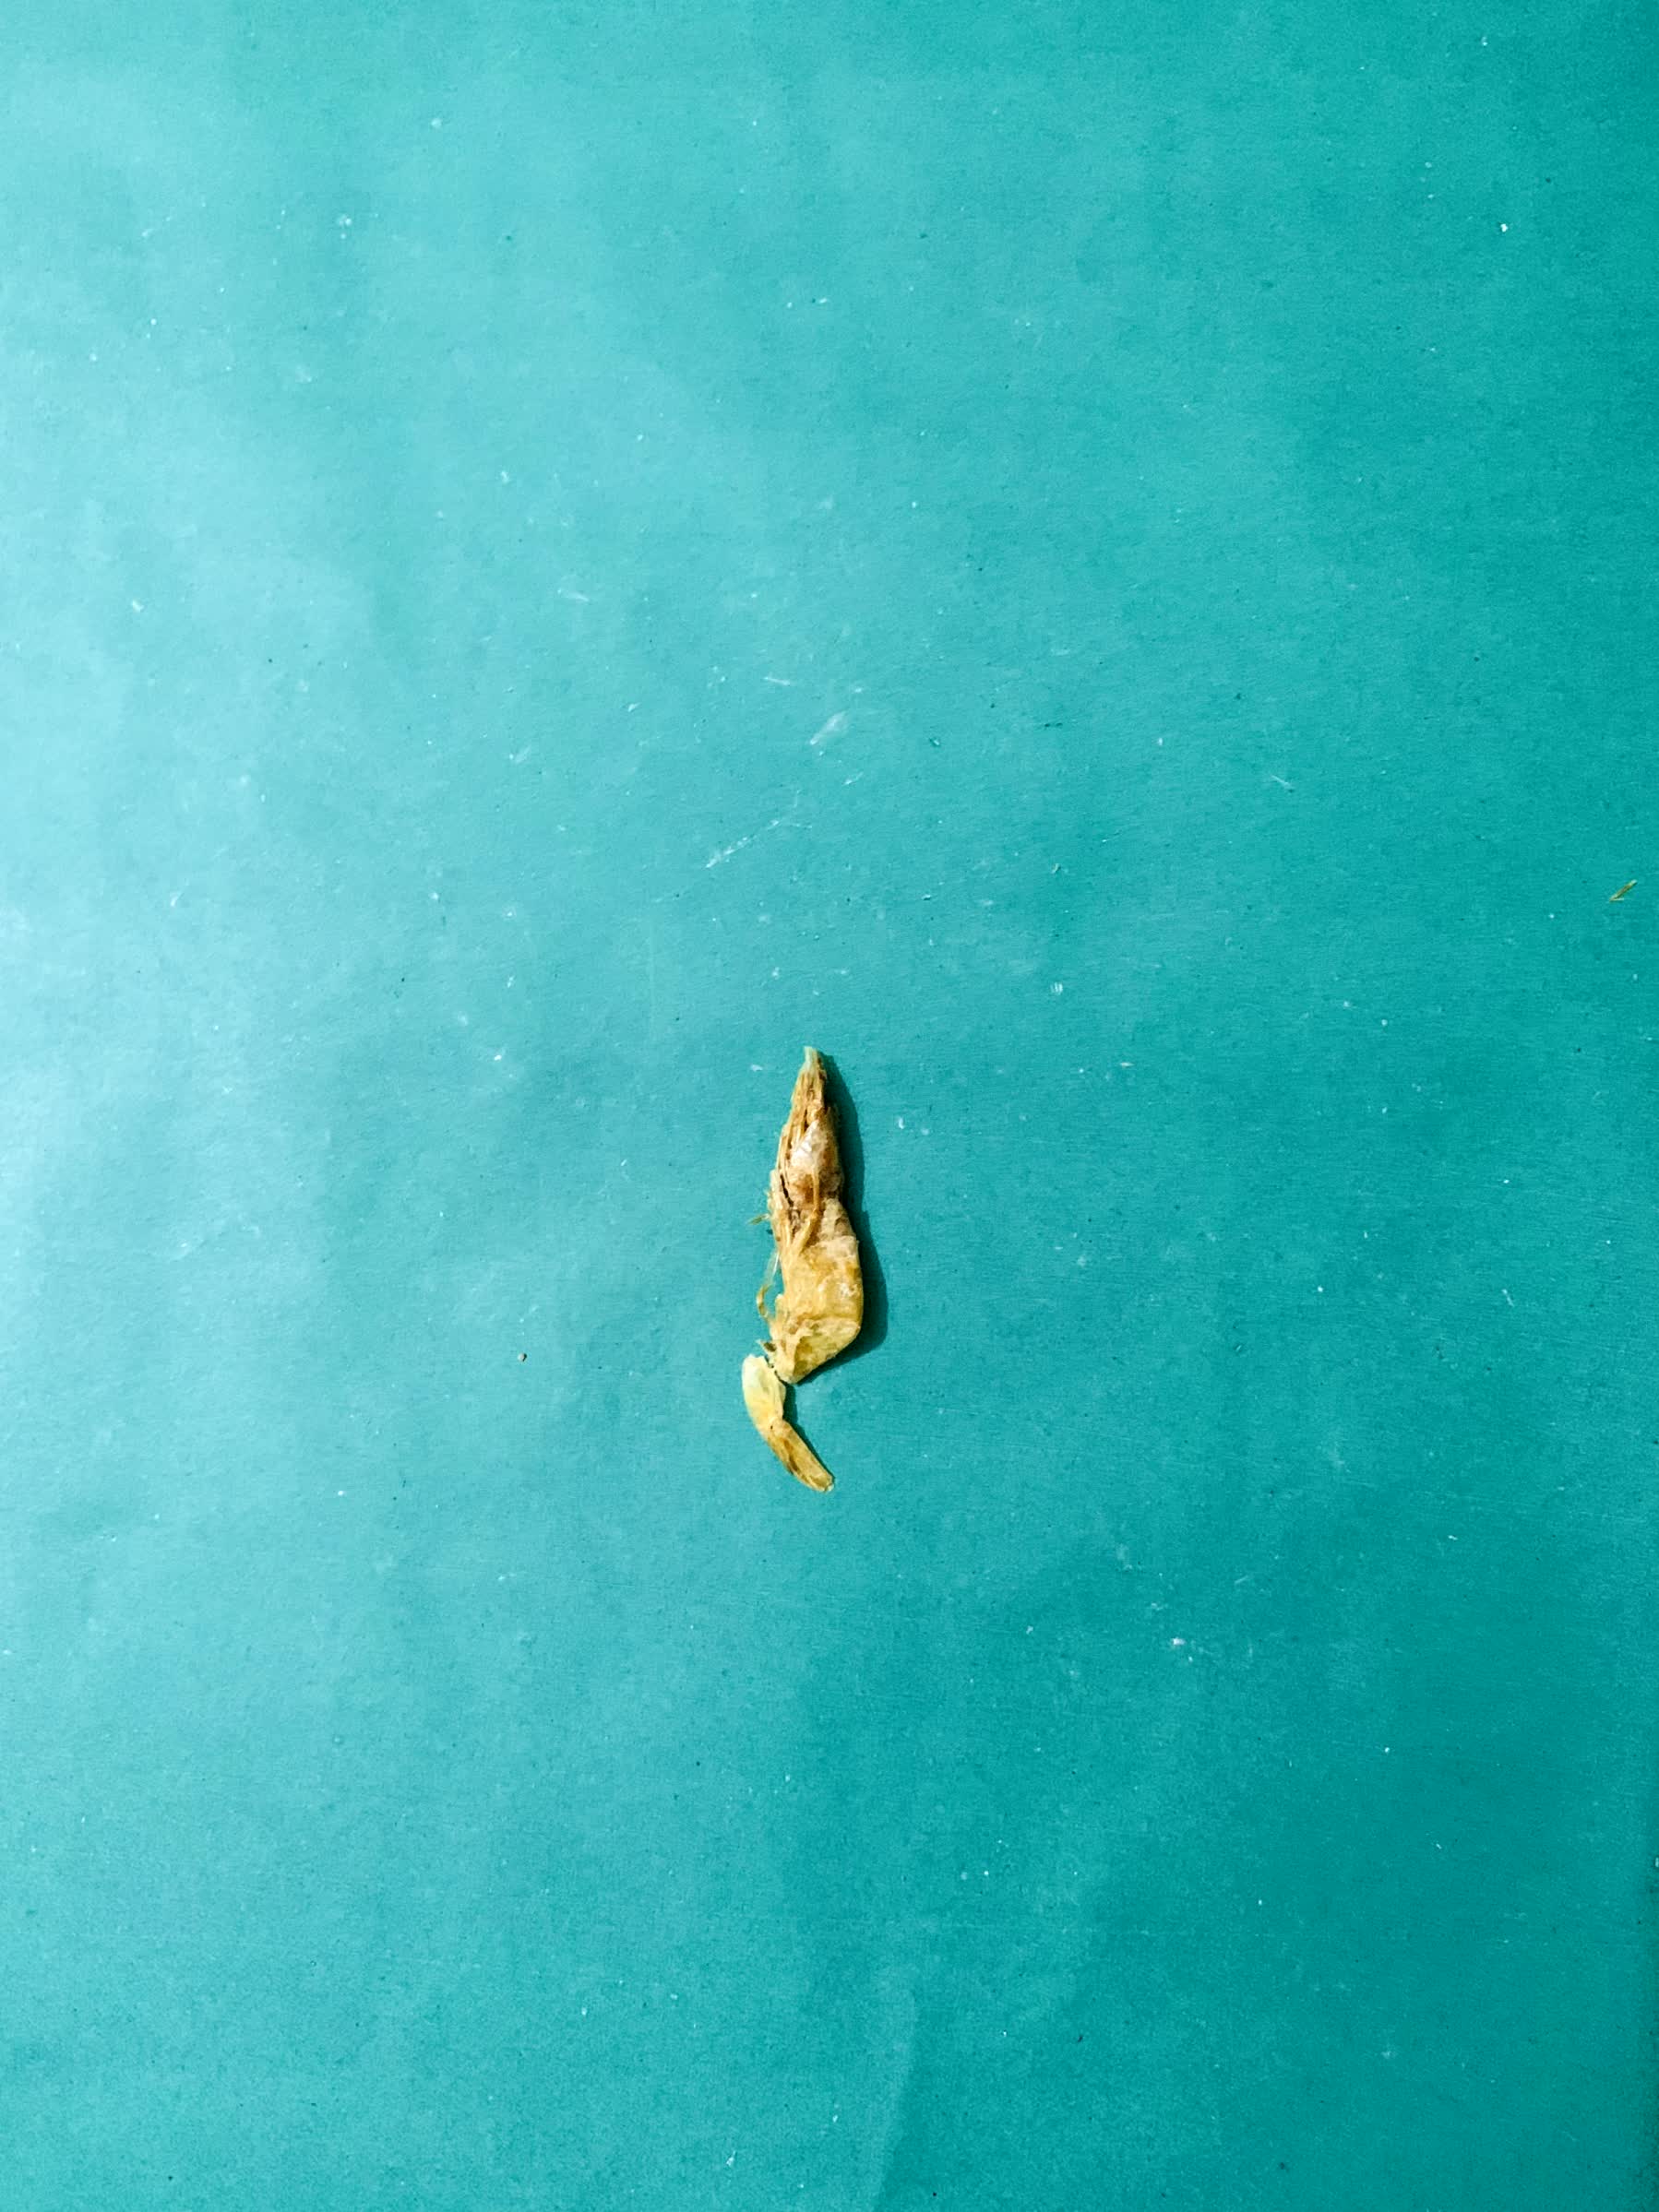
Species: chingri